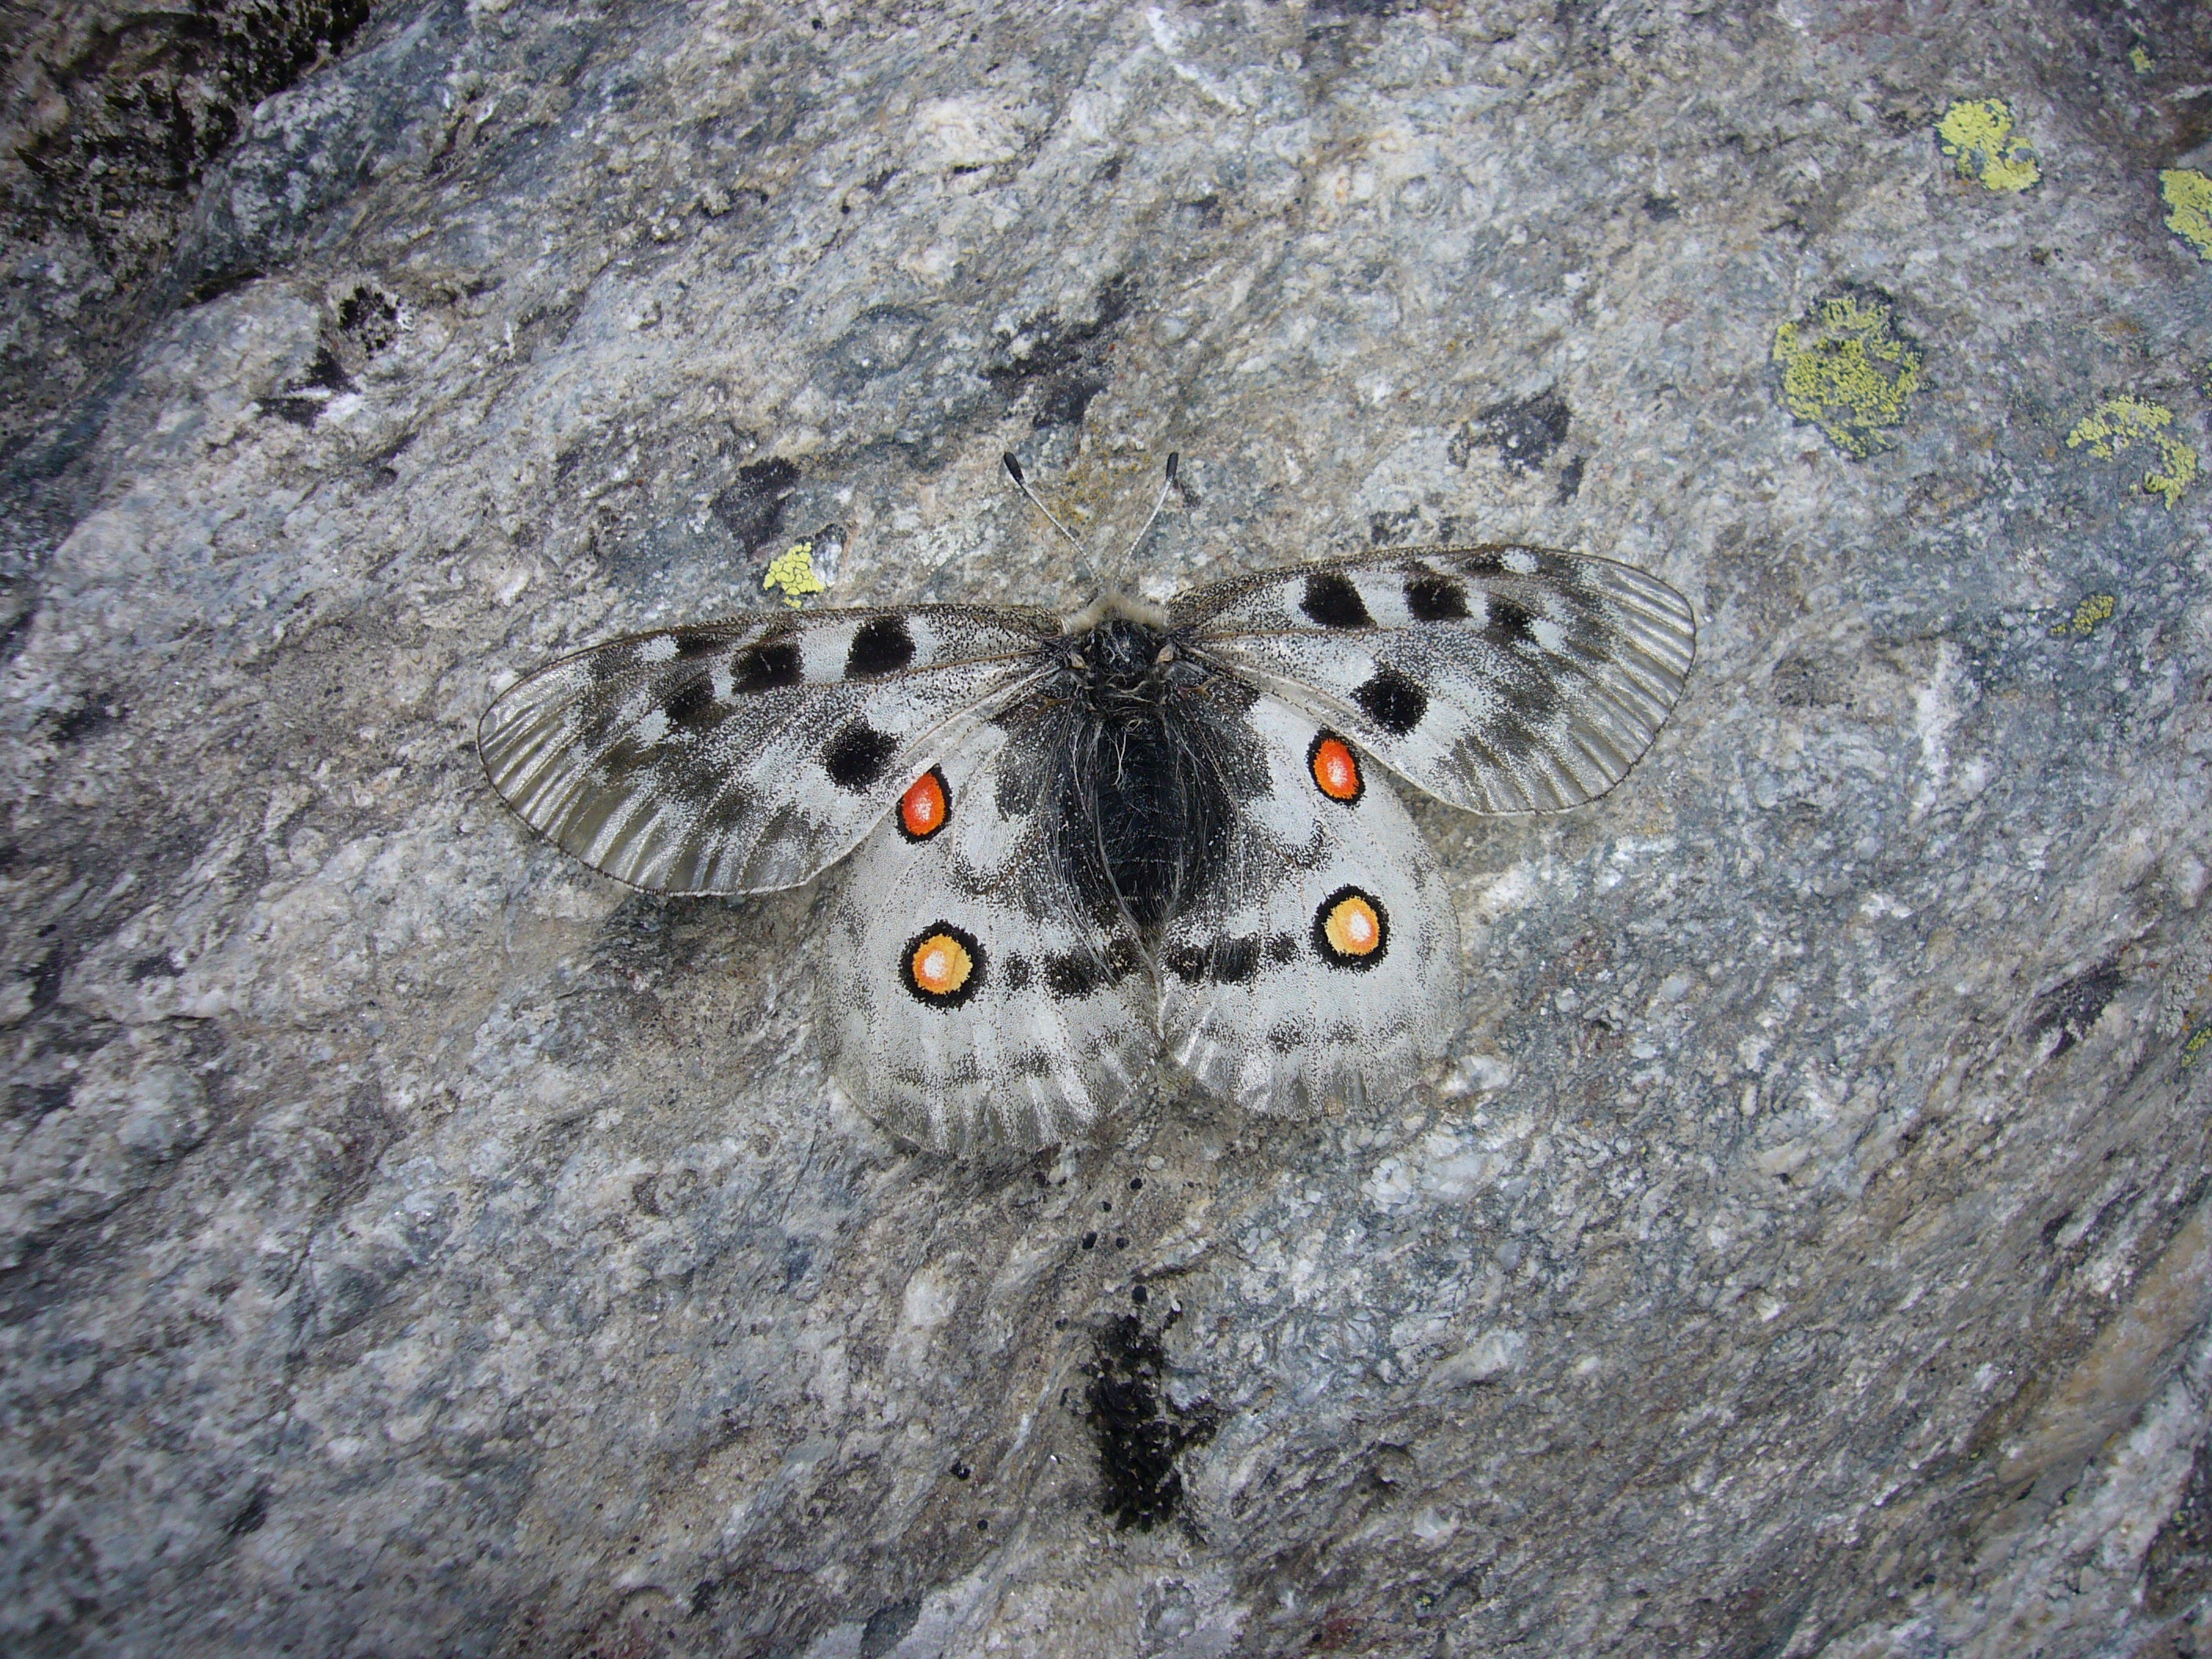
rock, wing, wildlife, insect, biology, moth, butterfly, fauna, invertebrate, apollo, moths and butterflies